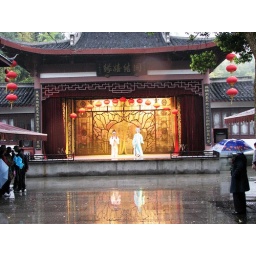
Both male and female parts played by women